Sioux Lookout

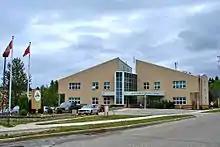
Sioux Lookout Municipal Building

Sioux Lookout elects one mayor, six "councillors-at-large". Mayor Doug Lawrance leads a council of Joe Cassidy, Cory Lago, Joyce Timpson, Joan Cosco, Luc Beaulne, Reece Van Breda.